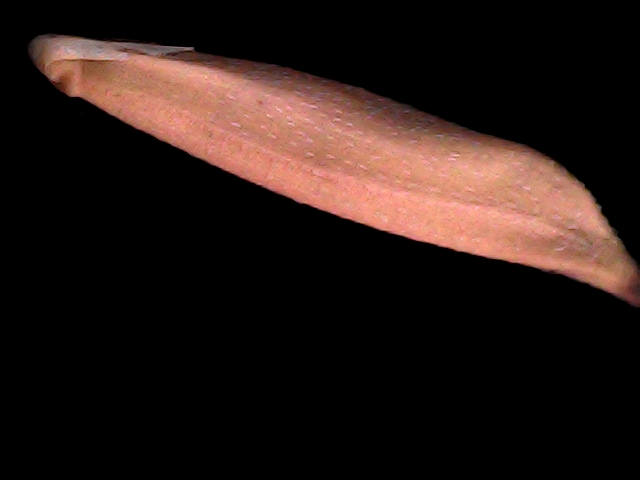
Rice variety: BD70